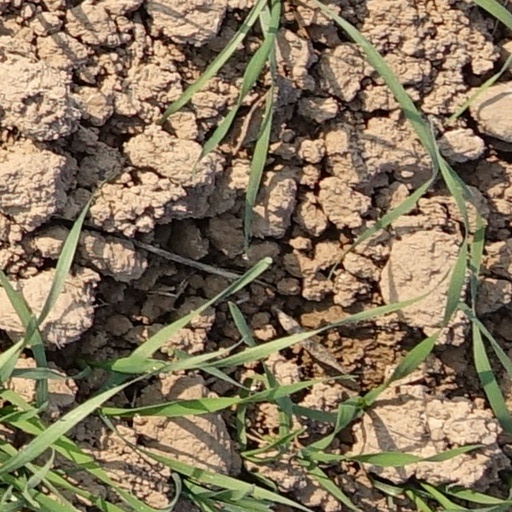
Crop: wheat